Hogwarts Express (Universal Orlando Resort)

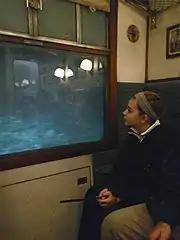
Inside a 1950s-style train compartment. On the left is a window with a projected blue-green image behind it. On the right is a person watching the projection through the window. The compartment lights and sliding door are partially reflected in the glass.

Each compartment has a curved screen where the window would be. There are two different videos, depending on the destination of the train. The special effects in both videos were by Double Negative.